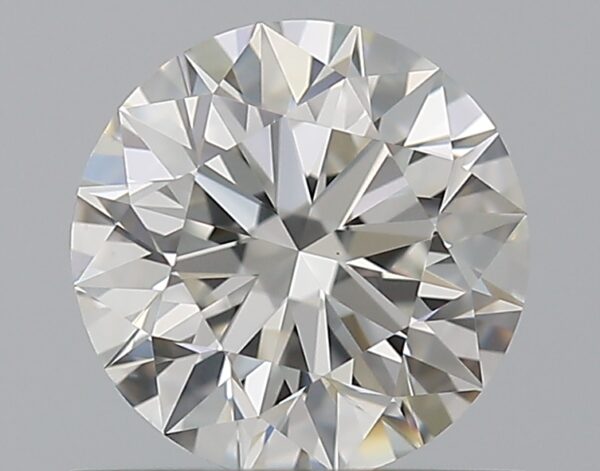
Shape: round
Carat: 0.7
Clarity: VS1
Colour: H
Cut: EX
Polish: EX
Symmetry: EX
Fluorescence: F
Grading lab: GIA
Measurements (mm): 5.65 x 5.69 x 3.54